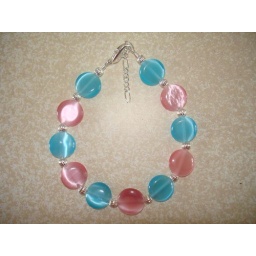
Flat coin cats eye beads in Turquoise and pink